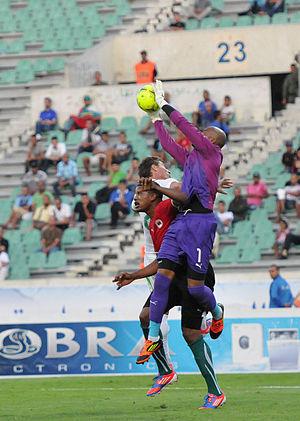
Match opposant la Libye à l'Algérie dans la ville de Casablanca au Maroc.
Raïs M'Bolhi, né le 25 avril 1986 à Paris, est un footballeur international algérien, évoluant au poste de gardien de but. Il évolue avec l'Ettifaq FC, en Arabie saoudite depuis 2018. Il remporte la Coupe d'Afrique des nations de football avec l'Algérie en 2019.